Ornithocheiromorpha

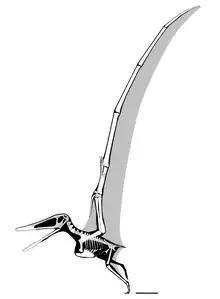
Skeletal reconstruction of "Mimodactylus", a mimodactylid istiodactyliform

The vertebral column of ornithocheiromorphs was heavily pneumatized by an extensive system of air sacs, leaving prominent pneumatic foraminae. The neck of ornithocheiromorphs was typically relatively long and robust, being longer than the torso in some derived clades. The neural spines of ornithocheiromorph cervical vertebrae were generally tall and spikelike. In some genera such as "Tropeognathus" and "Istiodactylus", up to six dorsal vertebrae are fused into a notarium. In some genera such as "Anhanguera", four to seven sacral vertebrae are fused into a synsacrum. The tail is not well known in ornithocheiromorphs, however. "Zhenyuanopterus", which is known for having 13 caudal vertebrae, formed one of the longest tails of any pterodactyloid. "Anhanguera", another well-known genus, had a shorter tail, with broad caudal vertebrae that bore a "duplex" cross-section similar to "Pteranodon".